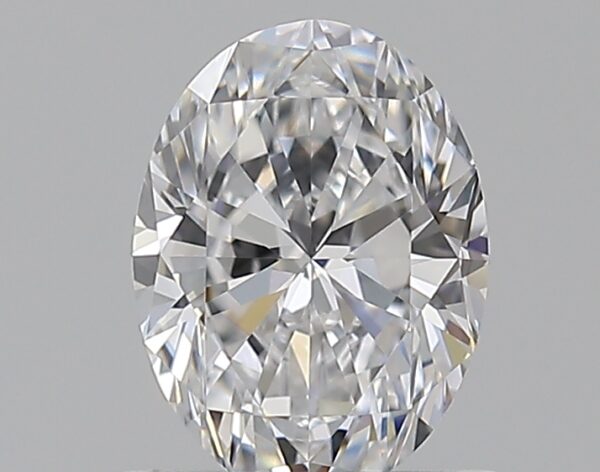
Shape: oval
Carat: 0.72
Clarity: VVS1
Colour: D
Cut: EX
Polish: EX
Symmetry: EX
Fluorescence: N
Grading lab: GIA
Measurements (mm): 6.76 x 5.01 x 3.21